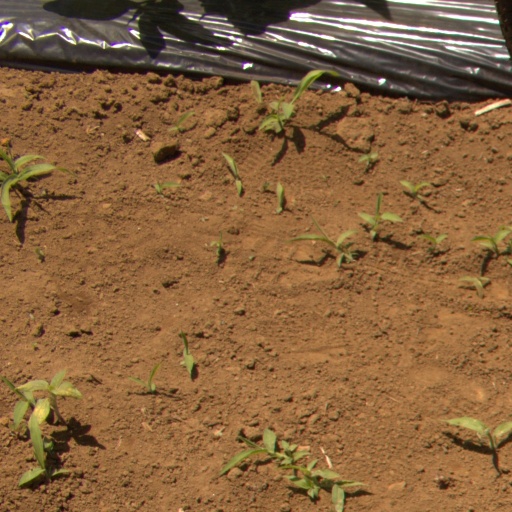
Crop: Jerusalem artichoke